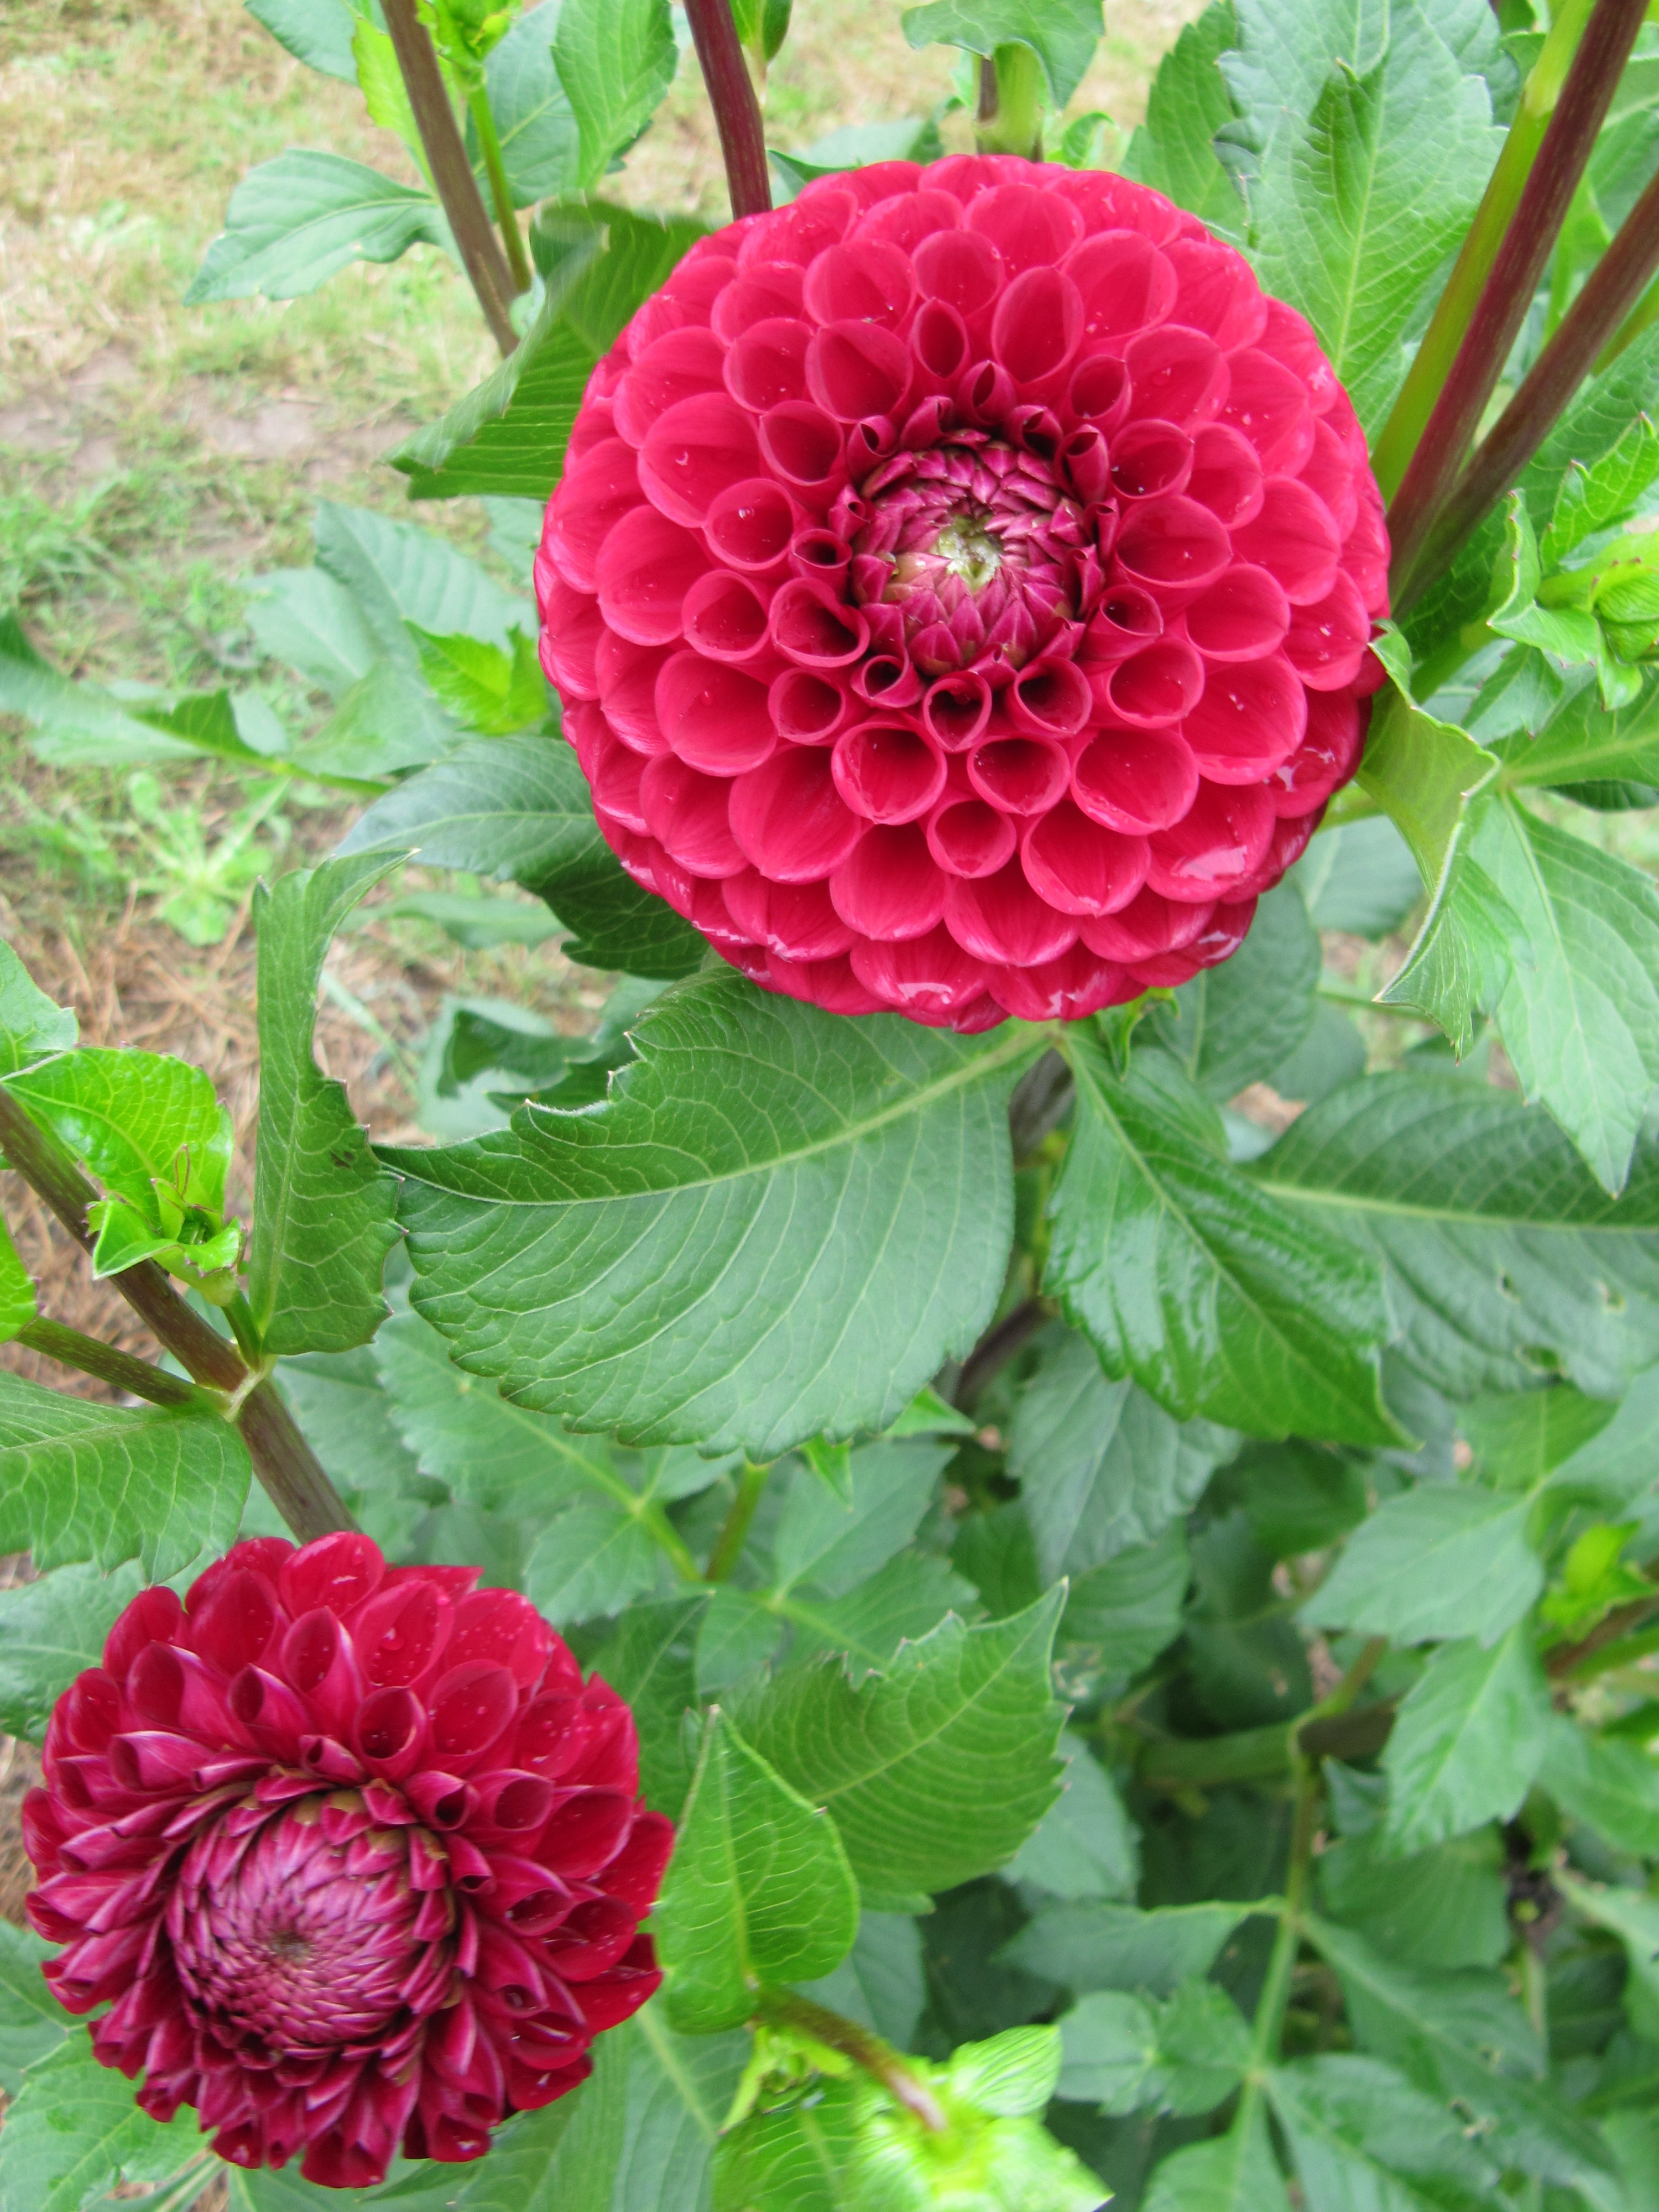
plant, flower, purple, petal, autumn, botany, garden, pink, flora, dahlia, autumn flower, peony, flowering plant, daisy family, annual plant, land plant